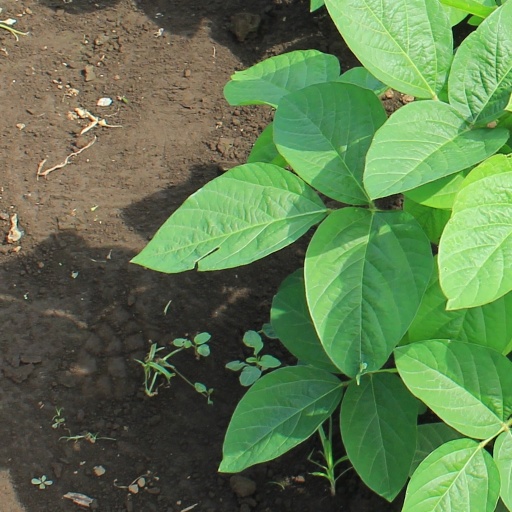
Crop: soybean